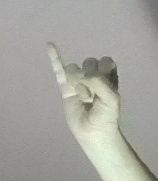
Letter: meem